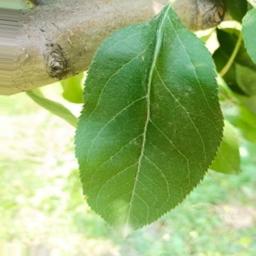
Label: Healthy